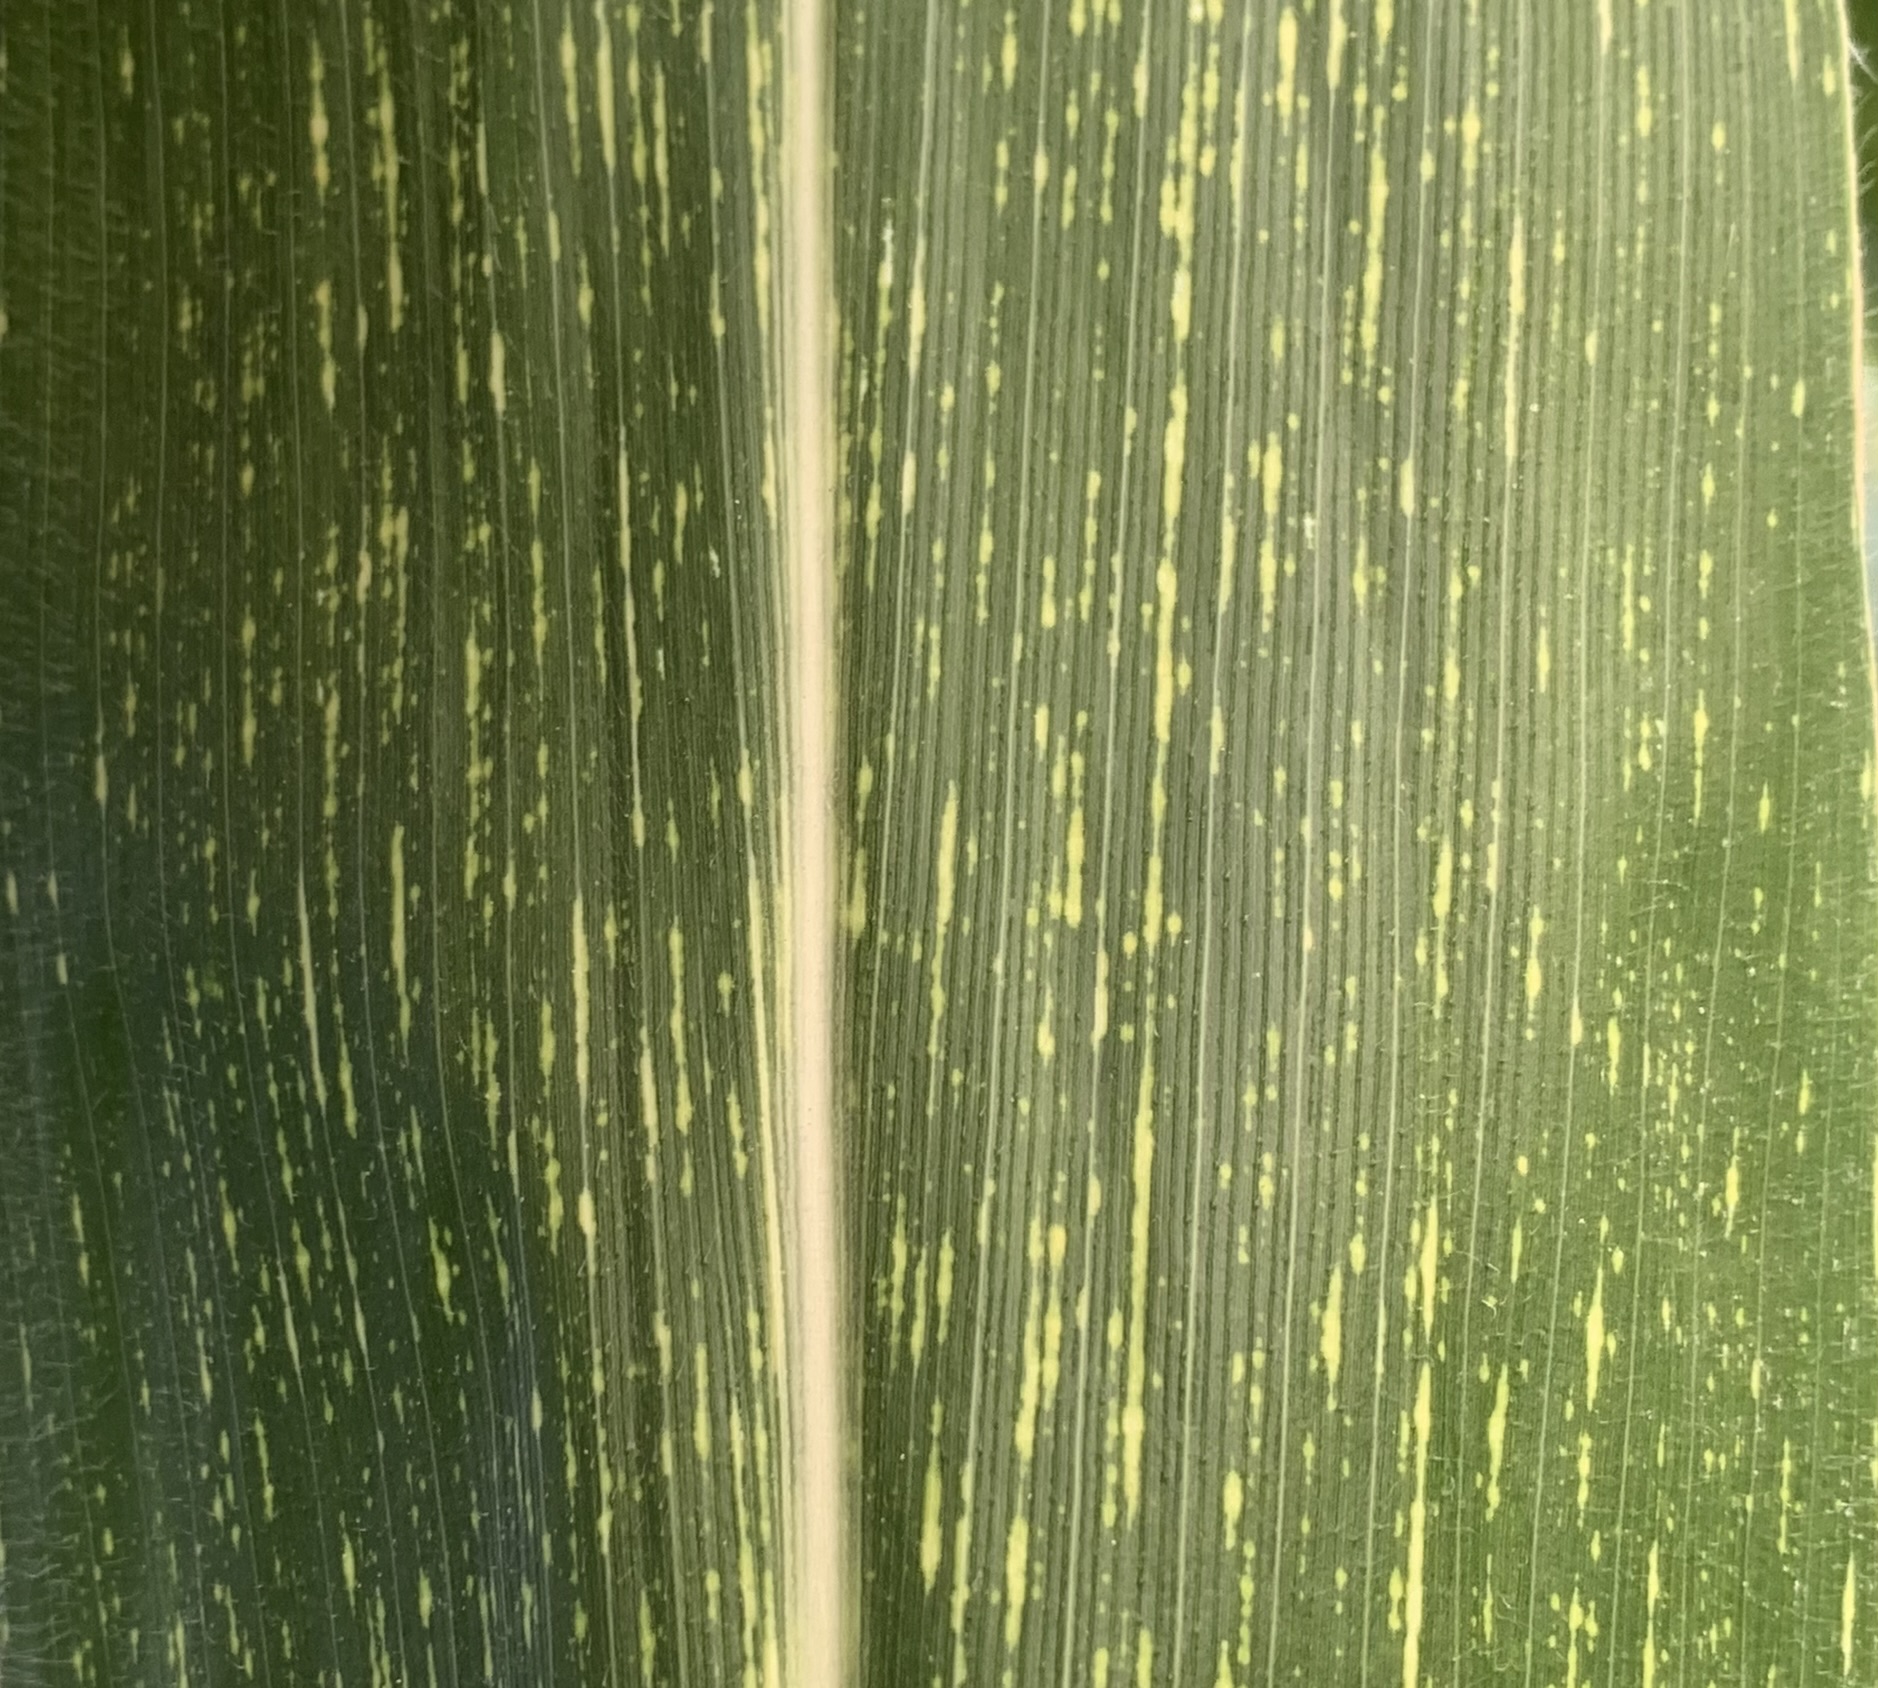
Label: MSV